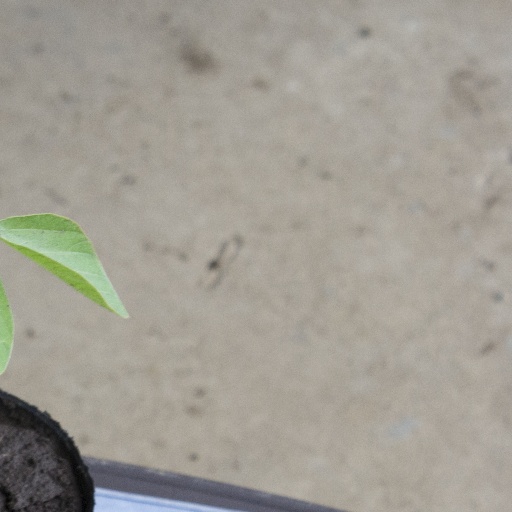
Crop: soybean